2022 Appalachian floods

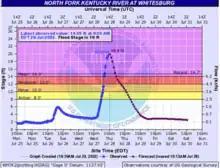
USGS river gauge for the North Fork of the Kentucky River in Whitesburg, showing water levels of almost , exceeding the previous record level by over .

Buckhorn in Perry County was inundated by Squabble Creek, a tributary of the Middle Fork of the Kentucky River, with numerous homes and Buckhorn School being completely flooded. The pavement was pulled up from the parking lot, and classrooms within the school building were destroyed ahead of the school's scheduled start date of August 11. Robinson Elementary in the Ary community of northern Perry County sustained exterior wall and roof collapse along Troublesome Creek, downstream of Hindman and Knott County. Further along the creek in Breathitt County, the community of Lost Creek was also inundated, with roads covered and homes swept off their foundations.